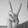
ASL letter: V